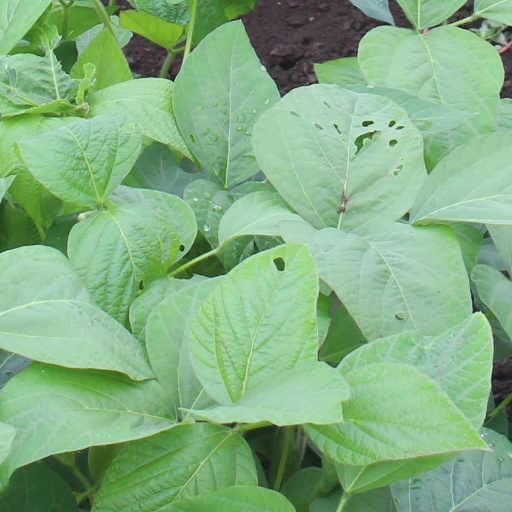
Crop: soybean